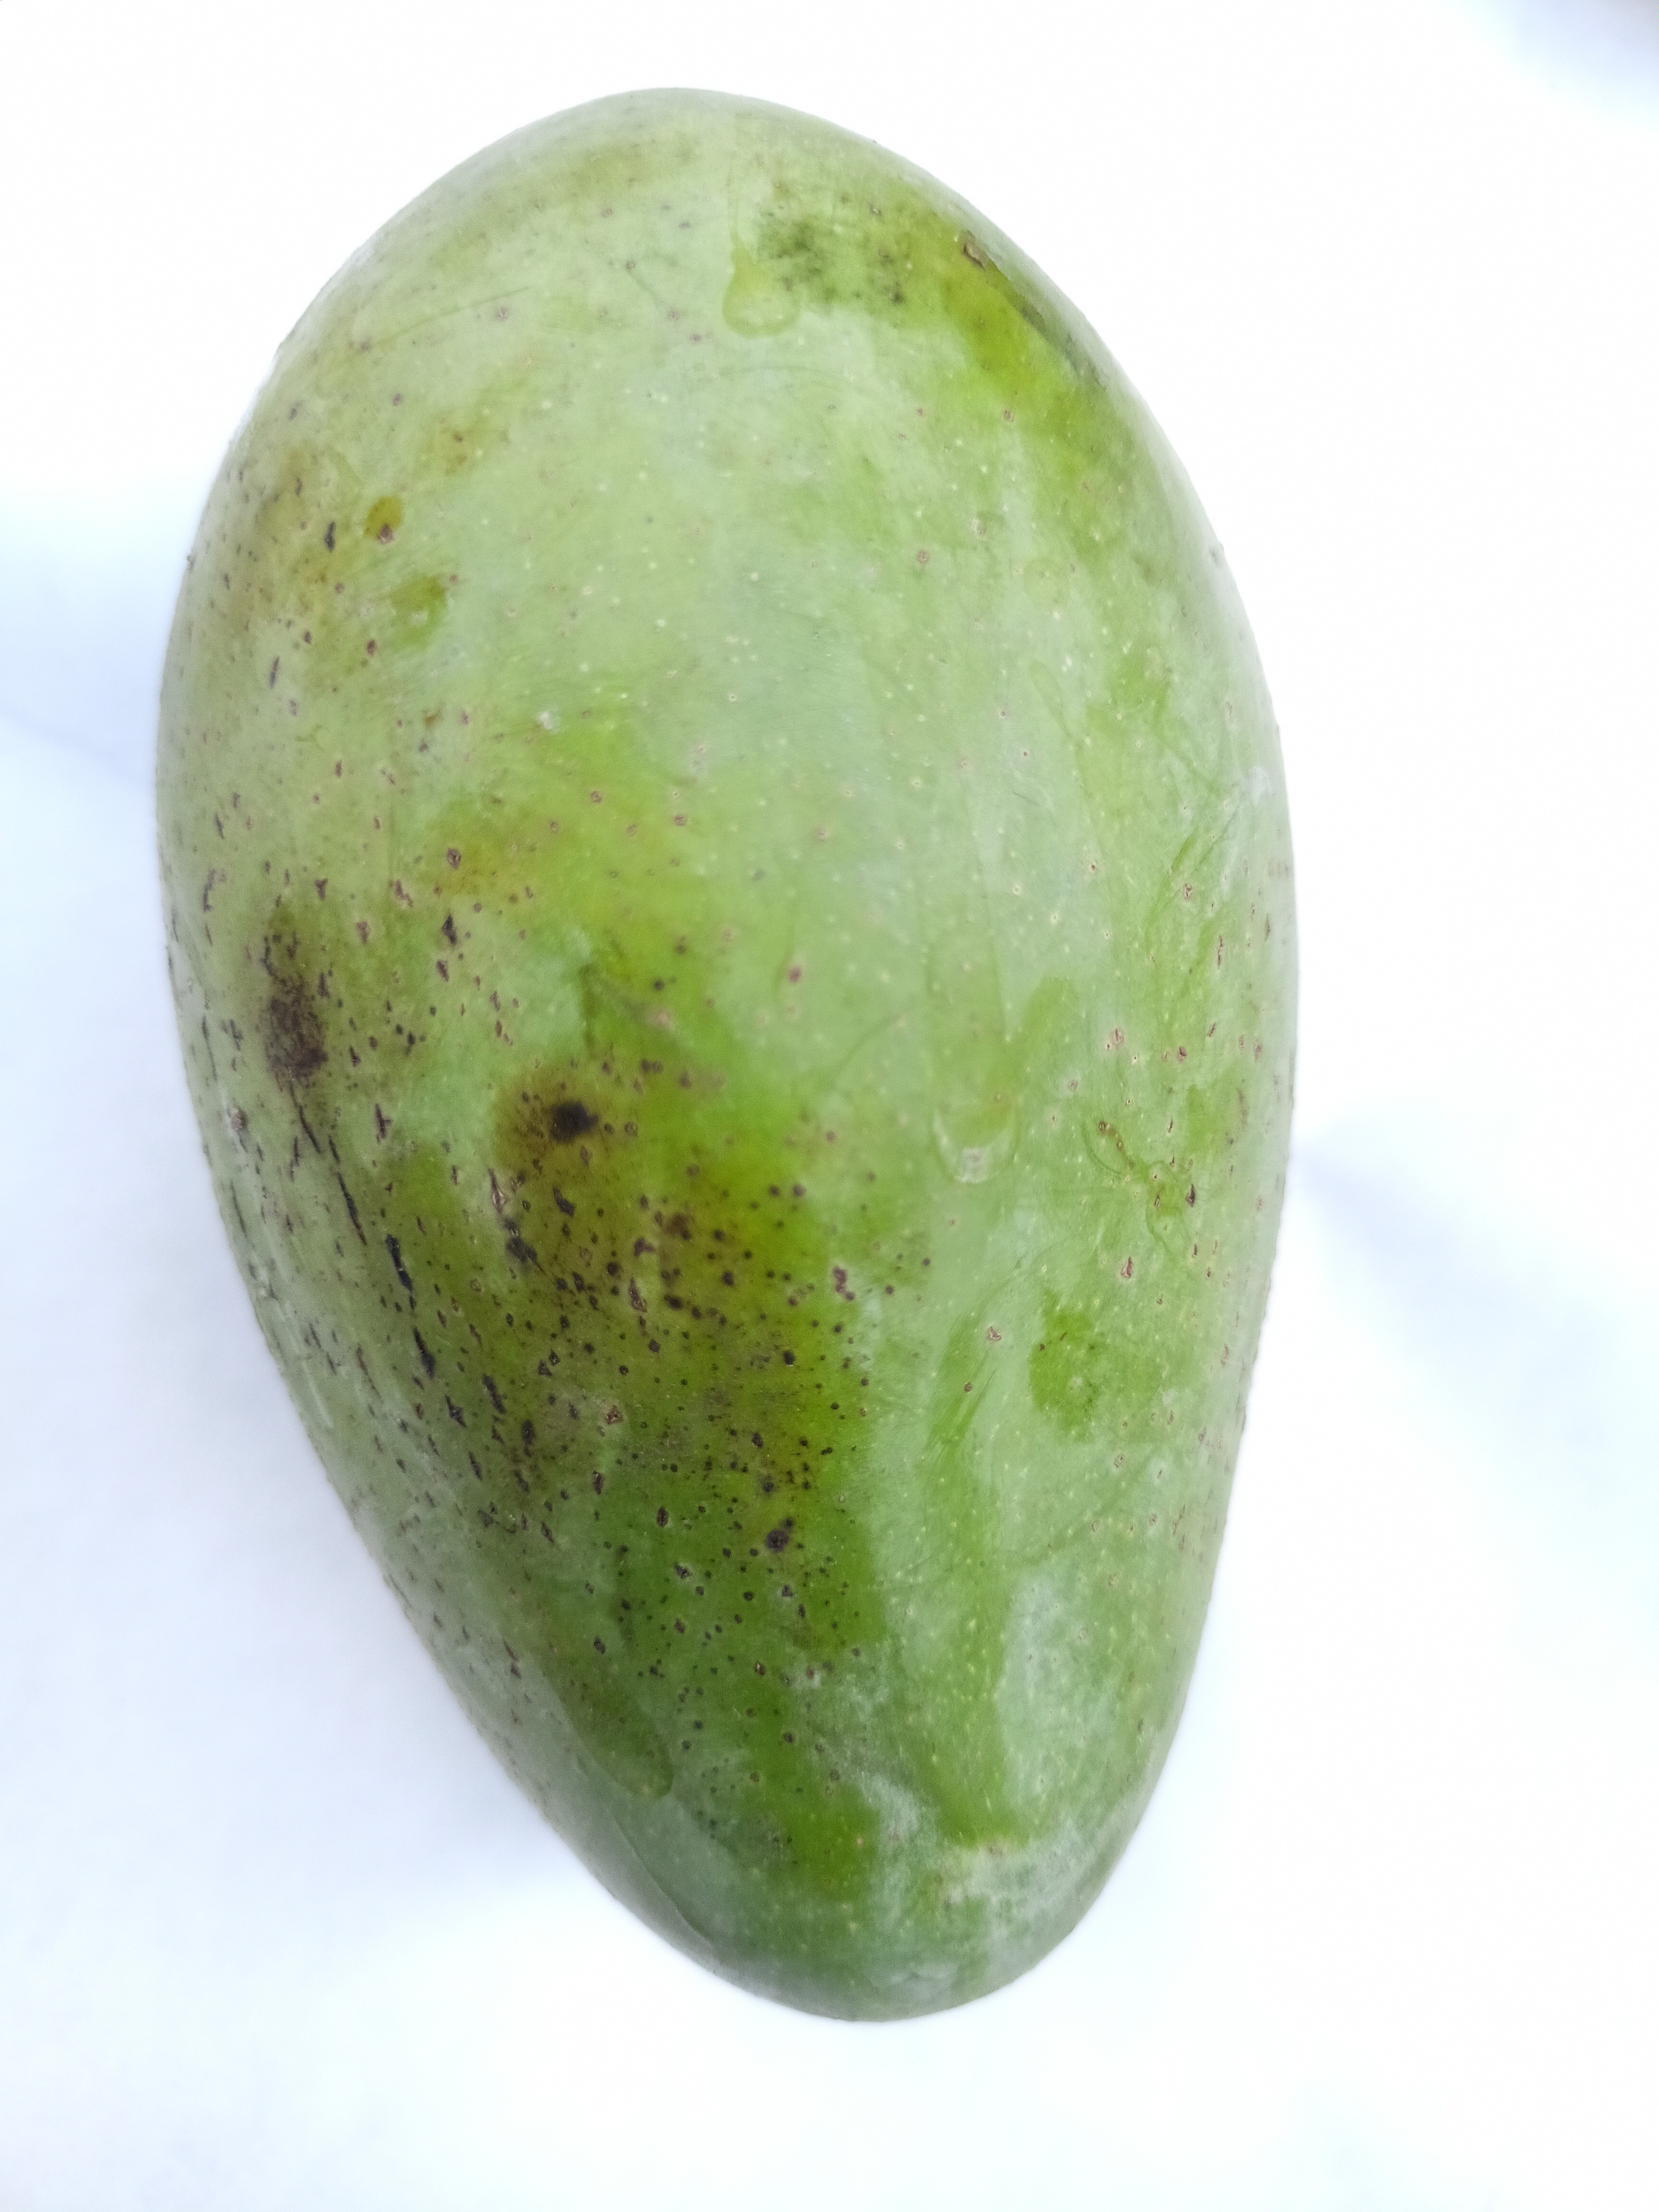
Mango variety: Amrapali